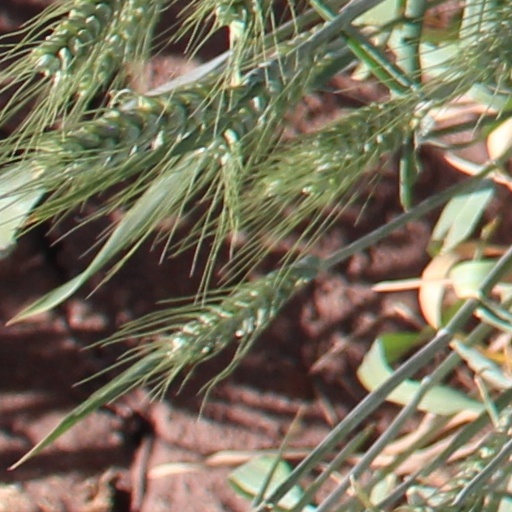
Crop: wheat